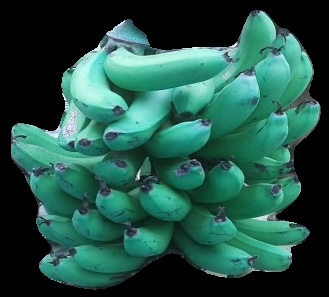
Variety: pachbale
Grade: grade3